Polarography

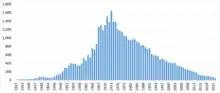
The number of publications (journal articles comprise ca. 42,000 out 45,468 , patent count is only 992) about polarography according to SciFinderN database on 2023-01-18.

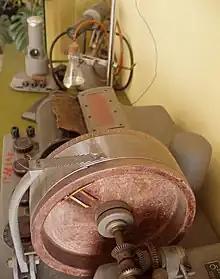
Heyrovský's Polarograph

Polarography is an electrochemical voltammetric technique that employs (dropping or static) mercury drop as a working electrode. In its most simple form polarography can be used to determine concentrations of electroactive species in liquids by measuring their mass-transport limiting currents. In such an experiment the potential of the working mercury drop electrode is linearly changed in time, and the electrode current is recorded at a certain time just before the mercury drop dislodges from a glass capillary from where the stream of mercury emerges. A plot of the current vs. potential in a polarography experiment shows the current oscillations corresponding to the drops of Hg falling from the capillary. If the maximum currents of each drop were connected, a sigmoidal shape would result. The limiting current (the plateau on the sigmoid), is called the diffusion-limited current because diffusion is the principal contribution to the flux of the electroactive material at this point of the Hg drop life. More advanced varieties of polarography (see below) produce peaks (which allow for a better resolution of different chemical species) rather than the waves of classical polarography, and improve the detection limits, which in some cases can be as low as 10^-9 M.